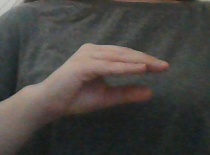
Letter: jeem